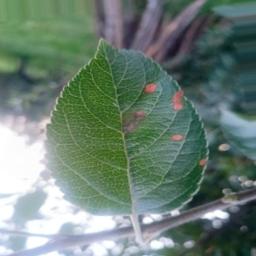
Label: Alternaria